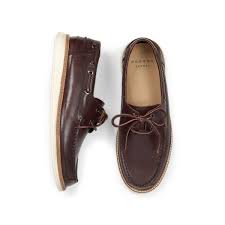
Label: Boat